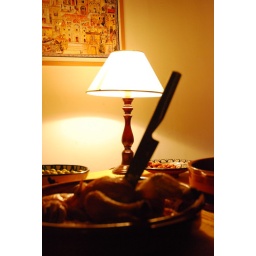
A dead chicken and a knife by lamp light